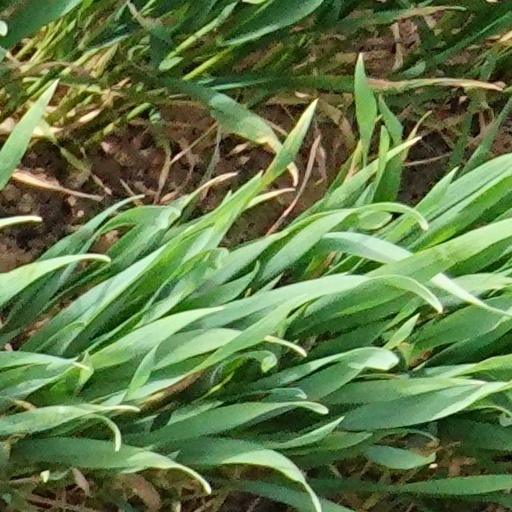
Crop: wheat